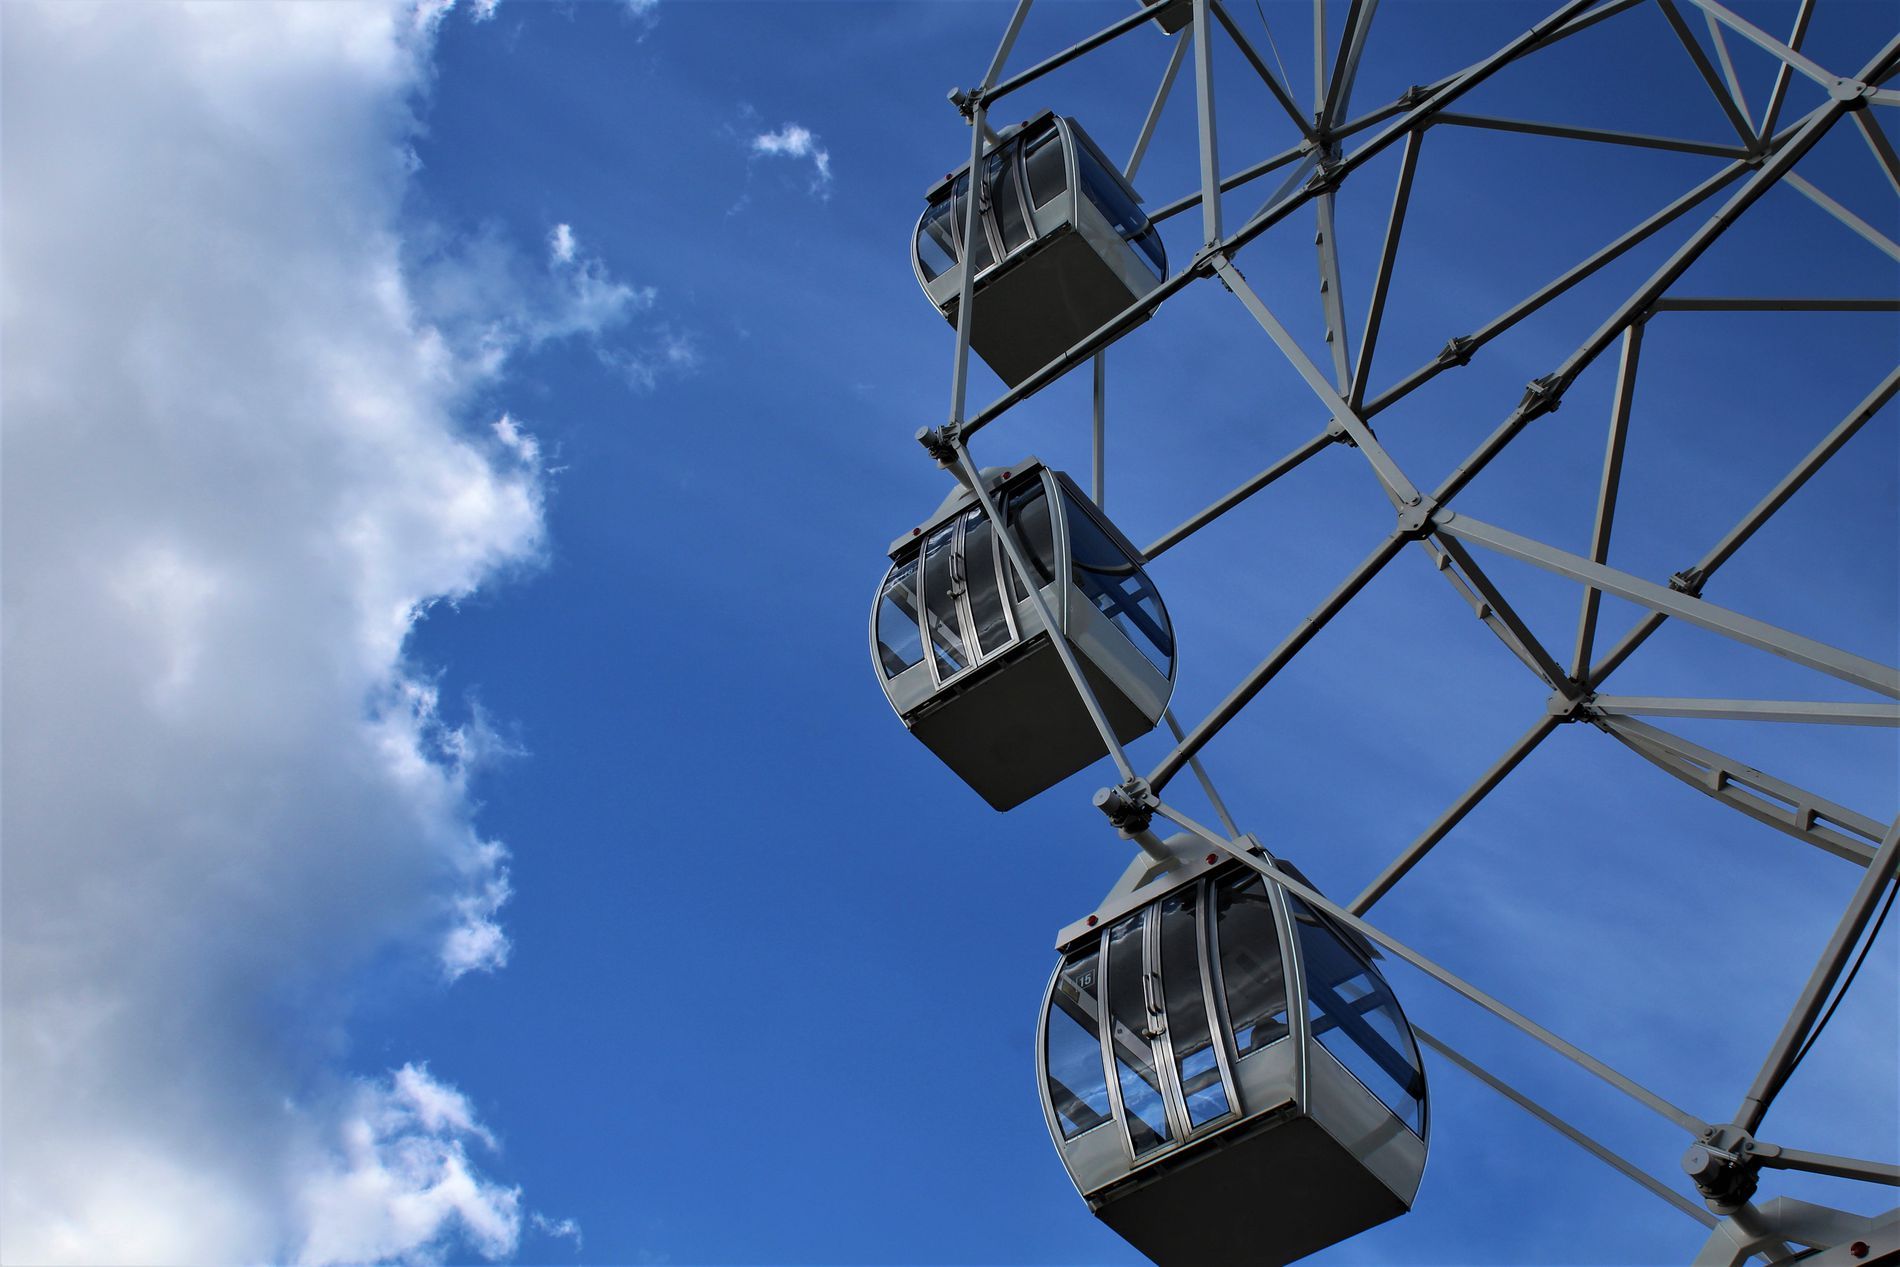
Ferris wheel
The image shows three passenger cars of a Ferris wheel against a vibrant blue sky with white clouds.
The gondolas are modern, enclosed cabins with clear windows and dark frames suspended from the wheel's metal framework.
A low angle shot of three modern Ferris wheel gondolas suspended against a dramatic daytime sky.
the color palette is Deep blue sky, white clouds, dark metallic gondolas, and framework
the photography style is architectural amusement park photography.
Labels: Amusement Park, Ferris Wheel, Fun, Outdoors, Windmill, Nature, clouds, sky, car
Camera: Canon Canon EOS 1300D
Lens: 18.0 - 55.0 mm, Canon EF-S 18-55mm f/3.5-5.6 III
Aperture: F11
Exposure: 1/200 sec
ISO: 100
Focal length: 29.0 mm